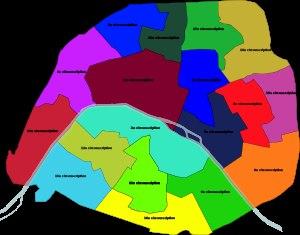
Les élections législatives françaises de 2012 se déroulent les 10 et 17 juin 2012. À Paris, dix-huit députés sont à élire dans le cadre de dix-huit circonscriptions, soit trois de moins que lors des législatures précédentes, en raison du redécoupage électoral.